William Randolph Hearst

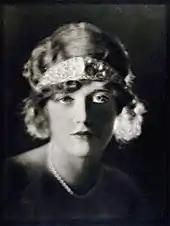
Marion Davies

Hearst won two elections to Congress, then lost a series of elections. He narrowly failed in attempts to become mayor of New York City in both 1905 and 1909 and governor of New York in 1906, nominally remaining a Democrat while also creating the Independence Party. He was defeated for the governorship by Charles Evans Hughes. Hearst's unsuccessful campaigns for office after his tenure in the House of Representatives earned him the unflattering but short-lived nickname of "William 'Also-Randolph' Hearst", which was coined by Wallace Irwin.